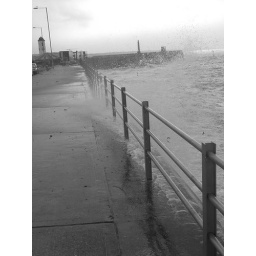
I got a bit wet taking these and waited for ages for the water to come over the sea wall and railings.